The Revealer

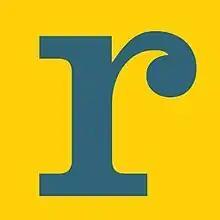

The Revealer: A Review of Religion and Media is an online magazine published by the Center for Religion and Media at New York University. The "Revealer" publishes ten issues per year and features articles that explore religion and its many roles in society, politics, the media, and in people's lives.